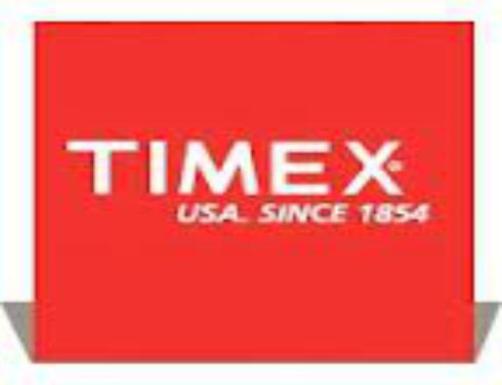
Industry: Clothes